Conner Peripherals

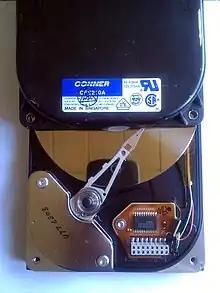
Conner Peripherals HDD with 213 MB capacity

Conner's drives were notable for eschewing the "tub" type of head-disk assembly, where the disks are inside a large base casting shaped like a square bowl or vault with a flat lid; instead, they preferred the flat base plate approach, which was more resistant to shock and less likely to warp or deform when heated. Their first drives had the base plate carrying the disks, head arm and actuator enclosed inside a long aluminum cartridge, fixed to a bulkhead on the other side with two screws and sealed with a large, square O-ring. Conner's 1/3-height (1-inch thick) drives used a domed, cast aluminum lid with four screws, one on each corner, sealed to the base plate with a rubber gasket. The printed circuit board was bolted to the bottom of the base plate, with the mounting holes for the drive drilled into tabs cast into the sides of the base plate. This design would be Conner's trademark look well into the 1990s.